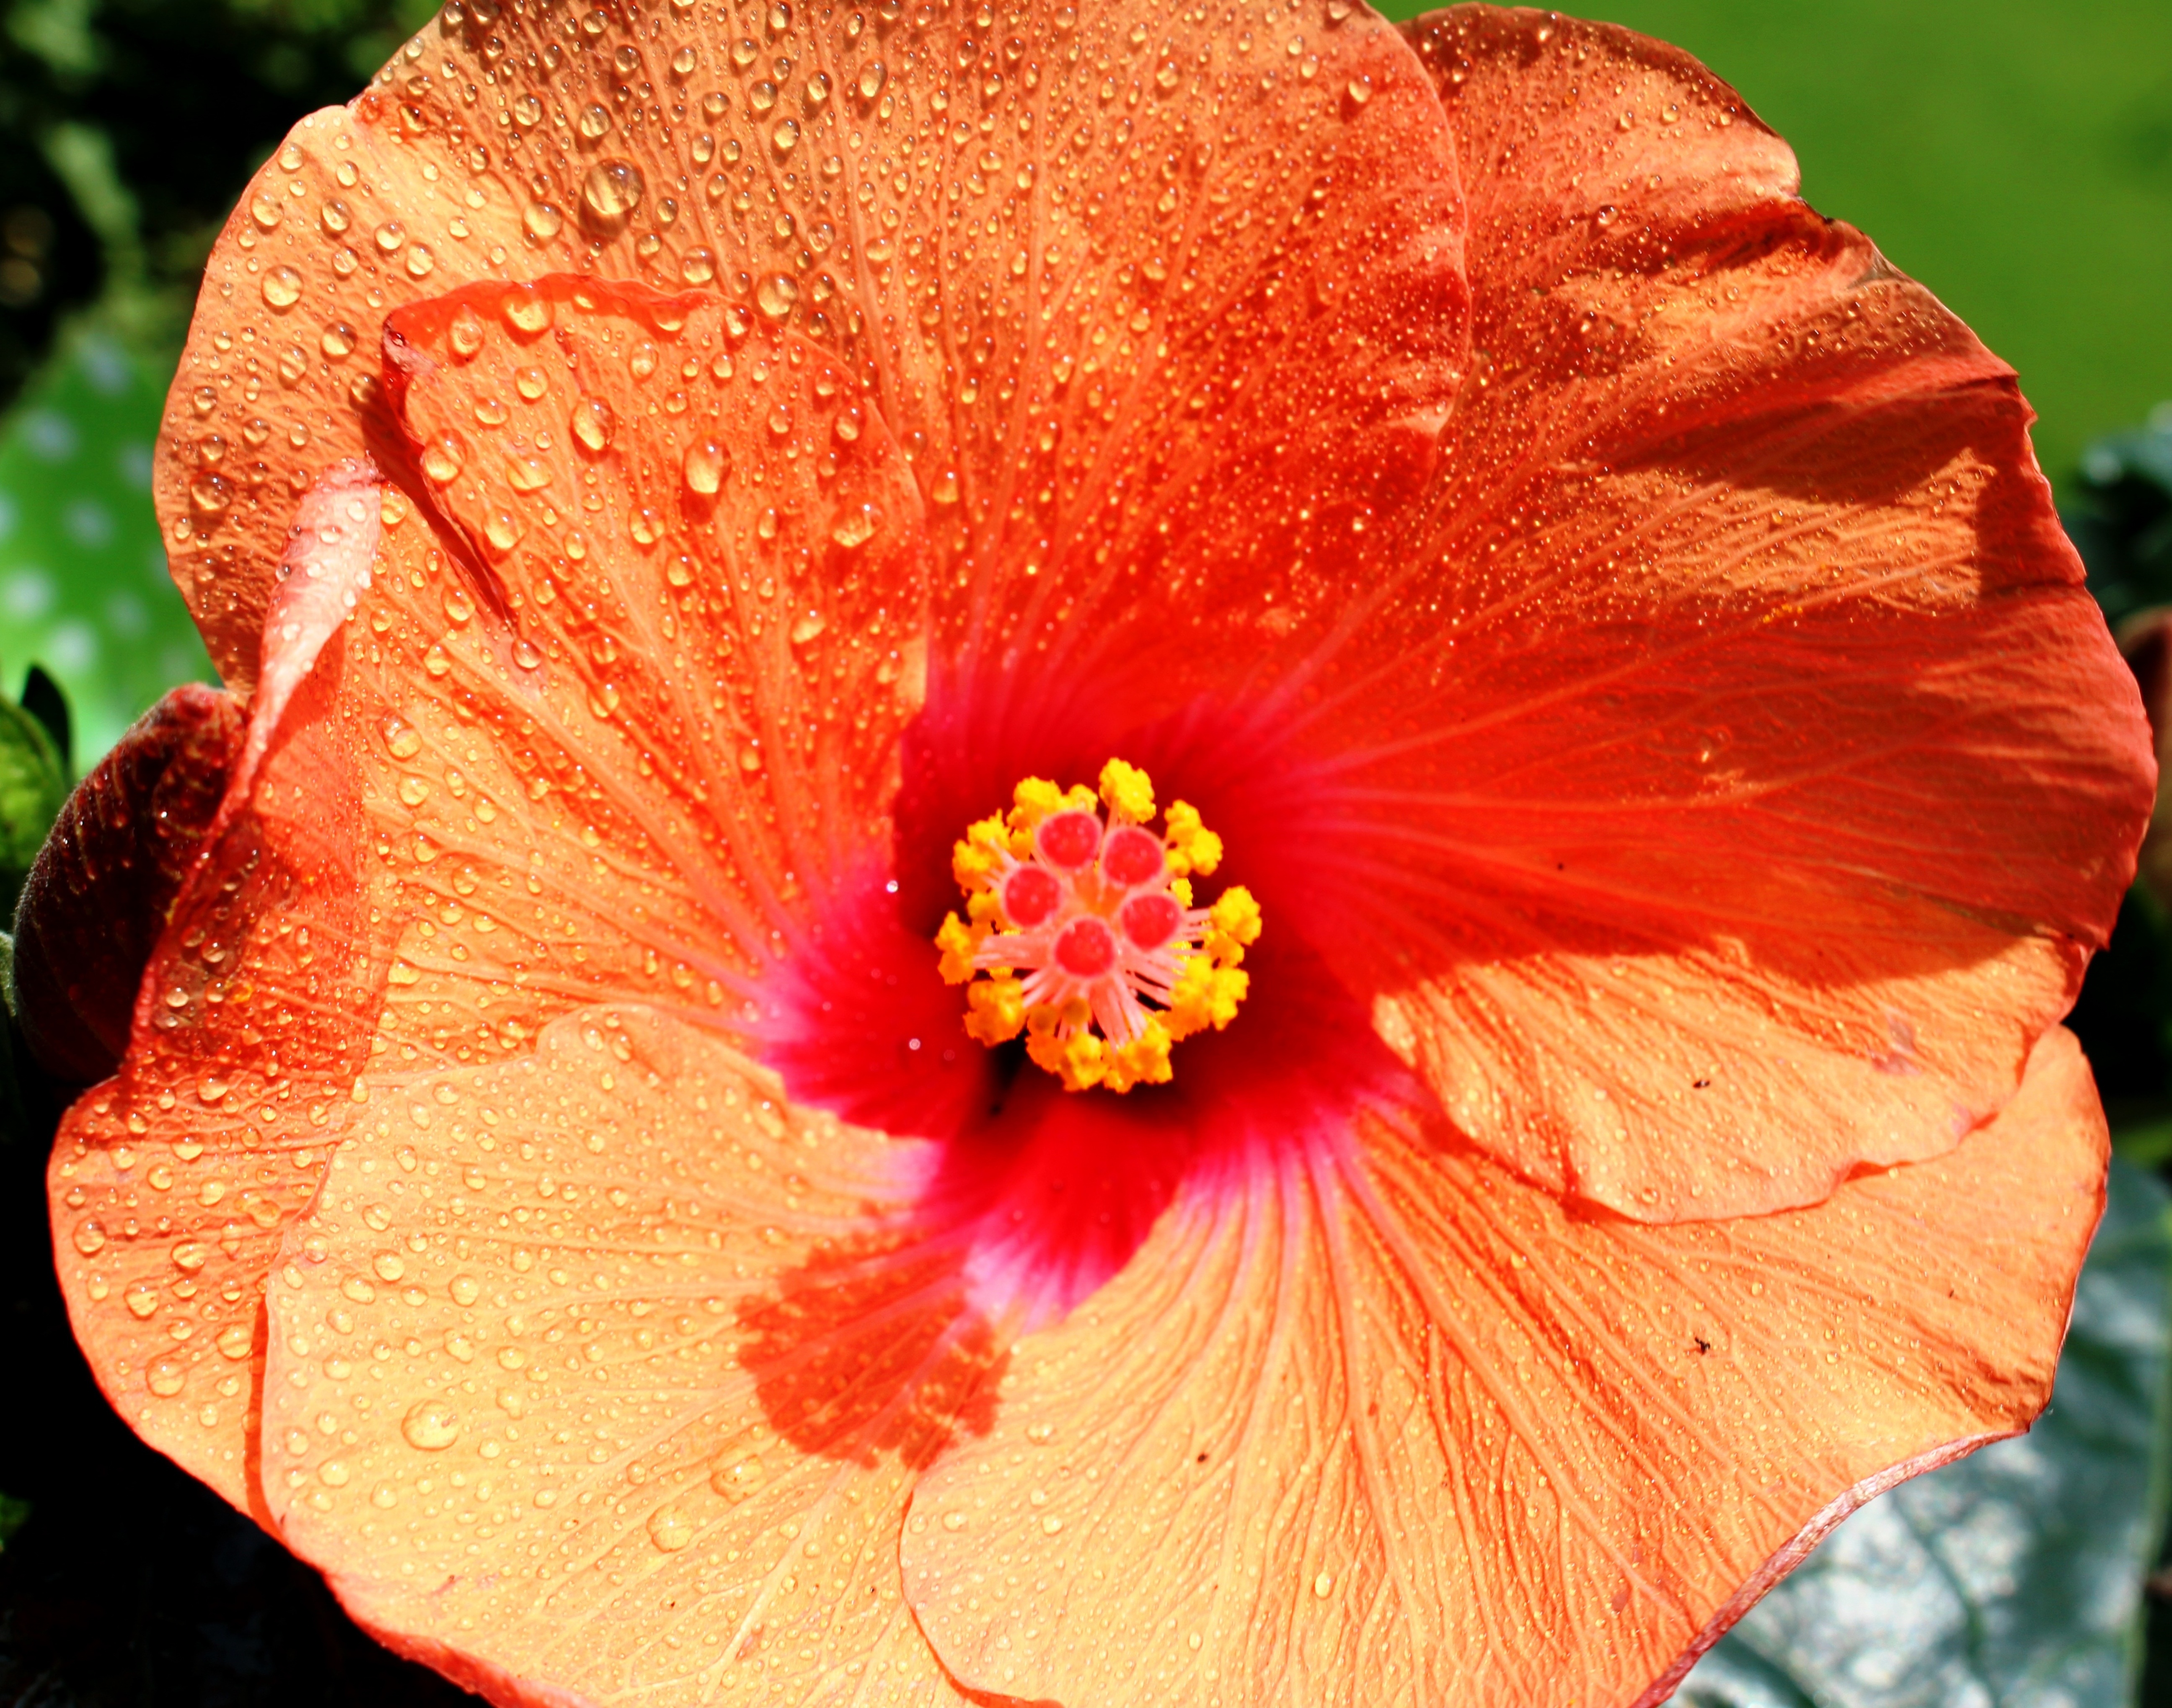
blossom, plant, leaf, flower, petal, bloom, red, stamp, close, flora, close up, hibiscus, malvales, macro photography, flowering plant, shrub plant, chinese hibiscus, annual plant, land plant, mallow family